Eusebio Ayala

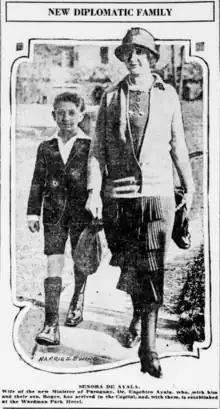
Ayala's wife and son in Washington, 1925.

Upon his return to Paraguay, he taught classes of Criminal Law and Constitutional Law at the Faculty of Law and he became Rector of the University of Asunción.